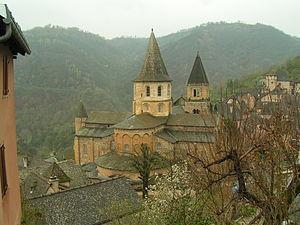
Village de Conques et abbatiale
L'abbatiale Sainte-Foy de Conques est une église abbatiale située à Conques, dans le département de l'Aveyron.